Liliensternus

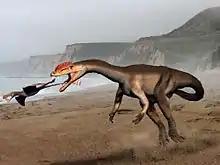
"Liliensternus" restored with a speculative crest.

"Liliensternus" was approximately long, and may have weighed about . Other estimates suggest that "Liliensternus" was at best long and weighed at most. The remains of two specimens of "Liliensternus" together form a syntype series with inventory number MB.R.2175, and consist of the partial and fragmentary skeletons of at least two individuals, containing elements of the skull, the lower jaws, the vertebrae and the appendicular skeleton. The tibia (409 mm) is shorter than the femur (440 mm) in both "Dilophosaurus" and "Liliensternus", unlike those of coelophysid taxa, such as "Coelophysis". Paul (1988) noted that based on its appearance, "Liliensternus" could be considered to be an intermediate between "Coelophysis" and "Dilophosaurus". Although the skull is not well known, many reconstructions have "Liliensternus" with a crest similar to that observed in "Dilophosaurus". Its ilium (hip bone) is unusually short, as is the case with "Dilophosaurus".